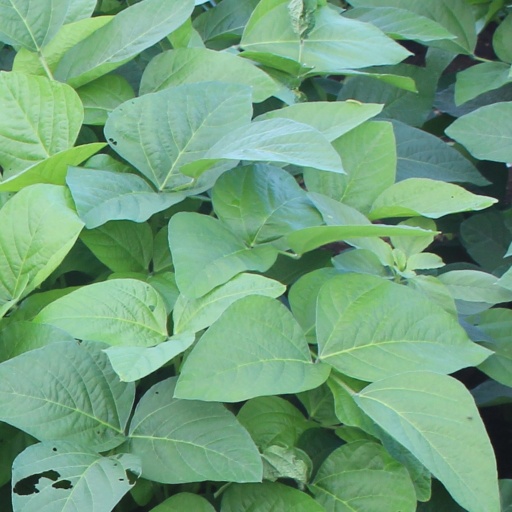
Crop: soybean